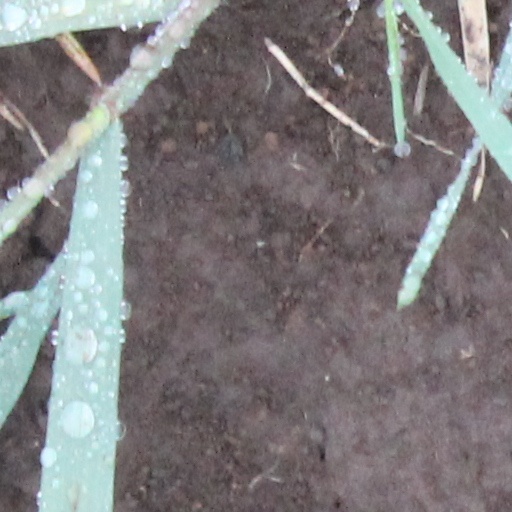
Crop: wheat